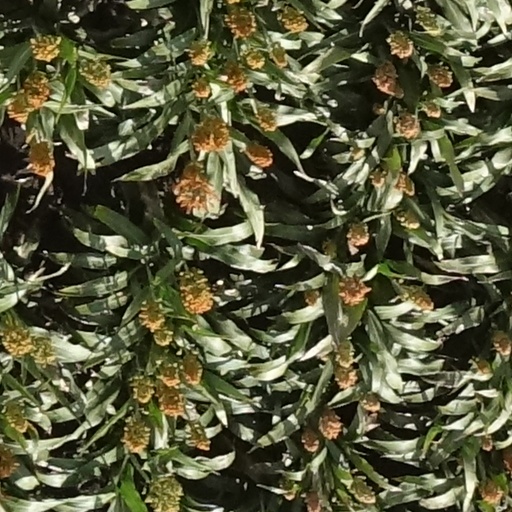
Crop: sorghum